Western High School (Nevada)

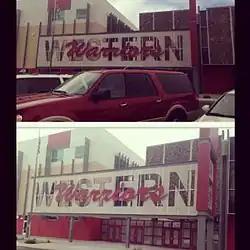
Western High School front door

Western High School is a public high school under the Clark County School District in Nevada, United States. The school opened in 1960, and was the third high school built in Las Vegas, Nevada, after Las Vegas High School (1931) and Rancho High School (1954). The campus is located at 4601 West Bonanza Road, Las Vegas, Nevada. In March 2011 Western was identified as one of five "persistently" low-performing schools in Clark County, Nevada, eligible for federal School Improvement grants. Under the turnaround model for school improvement Western introduced a curriculum of science, technology, engineering and math.